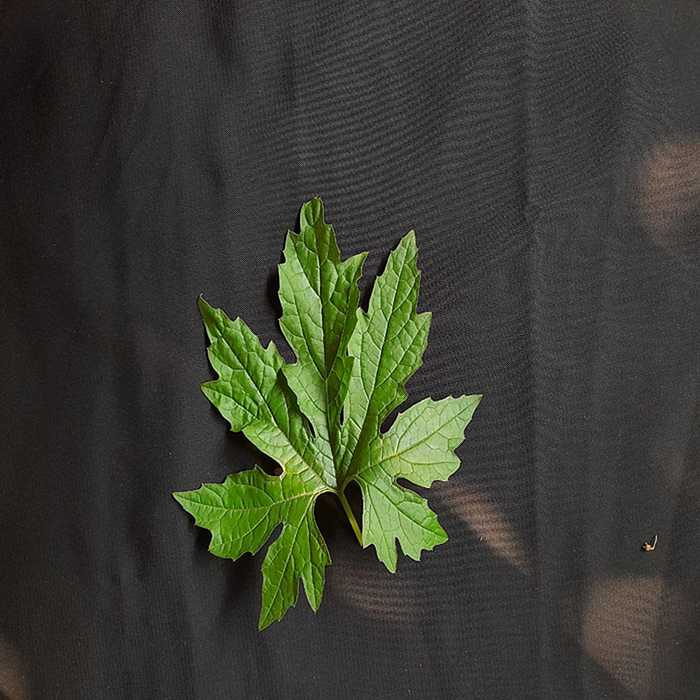
Plant: Bitter Gourd
Label: Fresh leaf